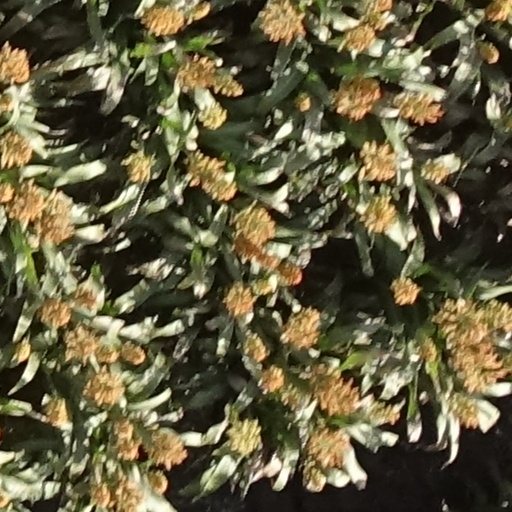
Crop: sorghum